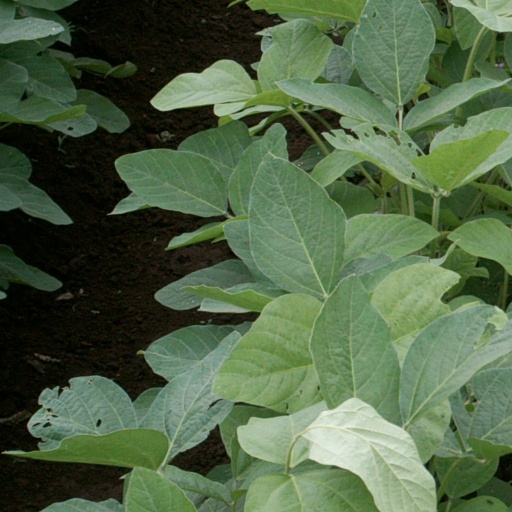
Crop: soybean